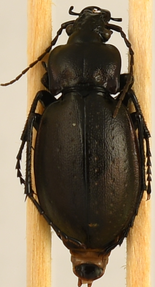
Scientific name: Carabus nemoralis nemoralis
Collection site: University of Notre Dame Environmental Research Center NEON (UNDE), plot UNDE_012